Mary Hobart

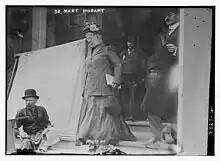
Mary Hobart, sometime between 1910 and 1915, from the Library of Congress archives.

Mary Forrester Hobart (1851March 21, 1940) was an American physician who practiced in Boston, Massachusetts from 1884 until her retirement in 1915. She specialized in obstetrics and was known for her independence and resourcefulness. Her career had parallels with that of her great-great-grandmother, Martha Ballard; but Mary Hobart sought out the medical profession by her own ambition as an early entrant. Her service was due in part to caring for the poor in hospitals.